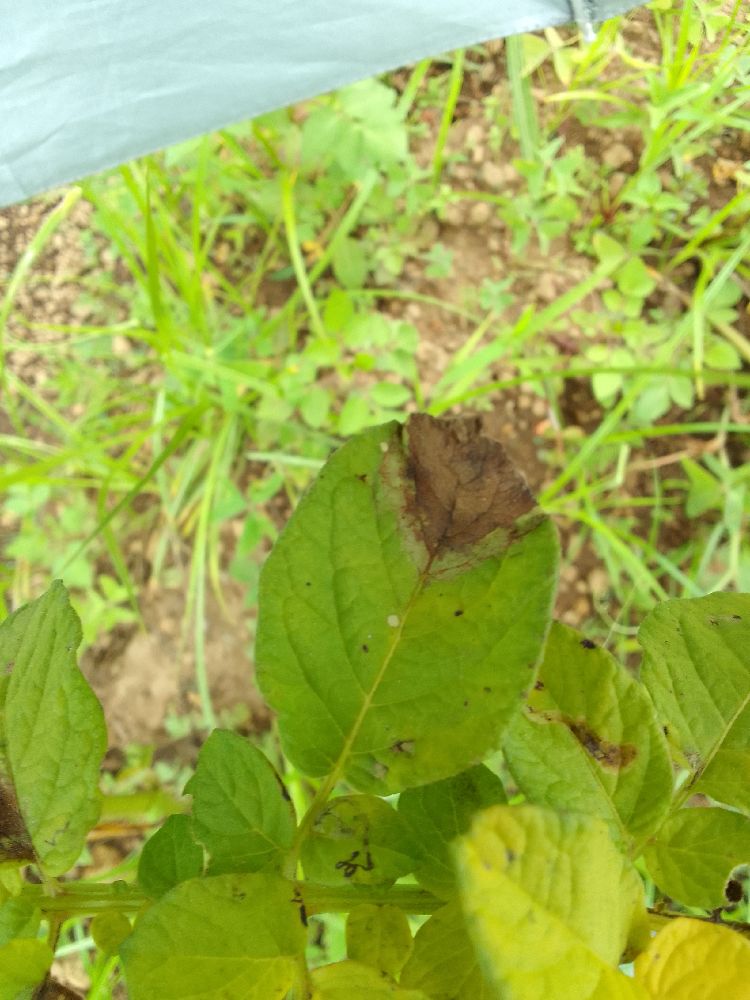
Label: Late blight